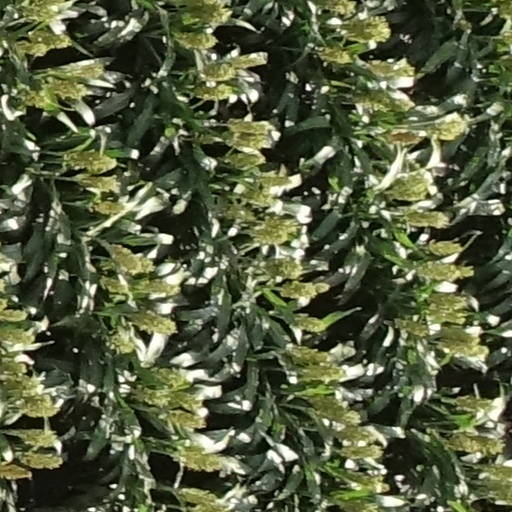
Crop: sorghum